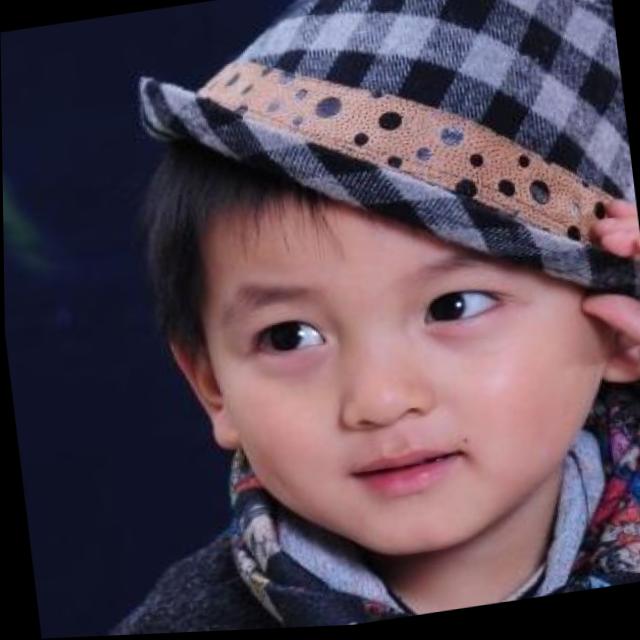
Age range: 0-12